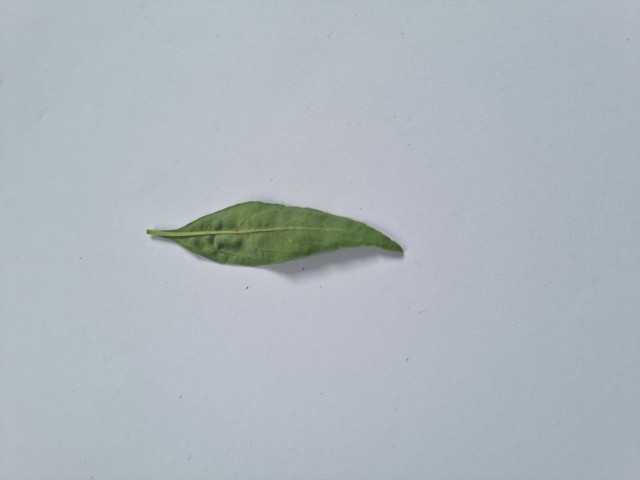
Plant: kalomegh